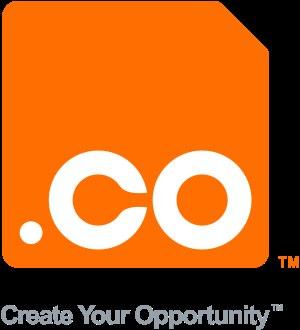
.co est le domaine de premier niveau national réservé à la Colombie.